Armed yacht

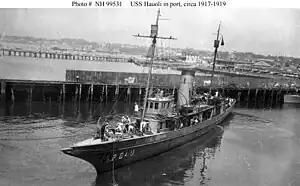
USS "Hauoli", a former luxury steam yacht. This patrol vessel served as from December 1917 until February 1918 in the harbor defense role, when she was renamed "Hauoli" and used for anti-submarine research.

On the entry of the United States into the war in April 1917, a large number of motor yachts were acquired by the US Navy and Coast Guard. In the coastal waters of France, there was a considerable U-boat threat to the shipping required to transport and supply the American Expeditionary Force, and the only available warships were six armed yachts which were formed into the US Patrol Squadron Operating in European Waters. The squadron left New York Navy Yard on 4 June 1917 and crossing via Bermuda and the Azores, arrived in Brest on 4 July. A second and third squadron arrived during the same month, their colourful dazzle camouflage giving rise to the nickname "the Easter egg fleet". Reinforcements of armed trawlers and destroyers arrived in October, however the yachts remained active with the force until the end of the war. Surfaced U-boats were engaged with gunfire in the early months and in 1918, two submarines were claimed to have been destroyed with depth charges, but neither of these claims were supported by post-war research.